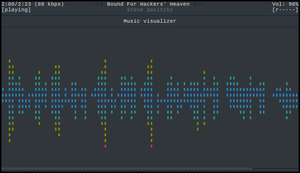
Exemple de configuration ncmpcpp
Music Player Daemon, ou MPD, est un lecteur audio libre qui permet l'accès distant depuis un autre ordinateur. Un exemple serait un serveur faisant tourner MPD et utilisant un de ses clients frontaux pour le contrôler à distance. Du fait qu'il soit lancé comme un démon, c'est aussi un bon lecteur audio pour le bureau, surtout pour ceux qui n'utilisent pas ou relancent souvent X.